Liberty Jail

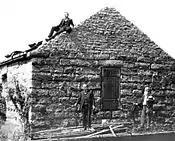
Liberty Jail in its deteriorating state in 1888

The jail was torn down although the walls of the dungeon were still visible when a house was built over it. In 1939, the property was purchased by the LDS Church and in 1963 Joseph Fielding Smith presided over the establishment of a partial reconstruction of the jail wholly within a museum. The reconstructed jail includes a front limestone facade on the east side and a cut away on the west side so visitors see the upper area and the lower dungeon which has mannequins representing Smith and the other prisoners. A replica of the Liberty Jail was constructed in 2014 at the Church History Museum in Salt Lake City, Utah. The door to the original jail passed into the ownership of Community of Christ after 1888, and was purchased by the LDS Church on March 5, 2024, as part of a larger transfer of historically significant properties and artifacts.